Electrical equipment in hazardous areas

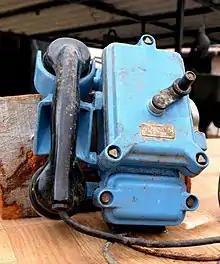
A telephone for use in mines, constructed so as not to cause external explosion of hazardous atmospheres. The heavy case is secured with tamper-resistant bolts to deter unauthorized opening of the case.

The International Electrotechnical Commission publishes the 60079 series of standards which defines a system for classification of locations, as well as categorizing and testing of equipment designed for use in hazardous locations, known as "Ex equipment". IEC 60079-10-1 covers classification of explosive gas atmospheres, and IEC 60079-10-2 explosive dust. Equipment is placed into protection level categories according to manufacture method and suitability for different situations. Unlike ATEX which uses numbers to define the safety "Category" of equipment (namely 1, 2, and 3), the IEC continued to utilise the method used for defining the safe levels of intrinsic safety namely "a" for zone 0, "b" for zone 1 and "c" for zone 2 and apply this Equipment Level of Protection to all equipment for use in hazardous areas since 2009.